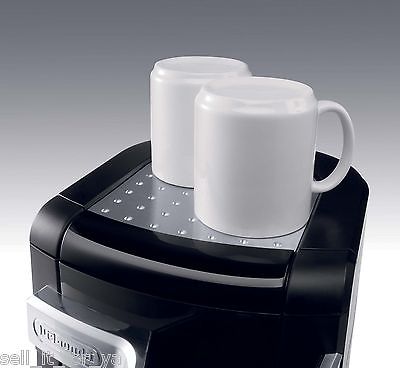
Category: coffee maker